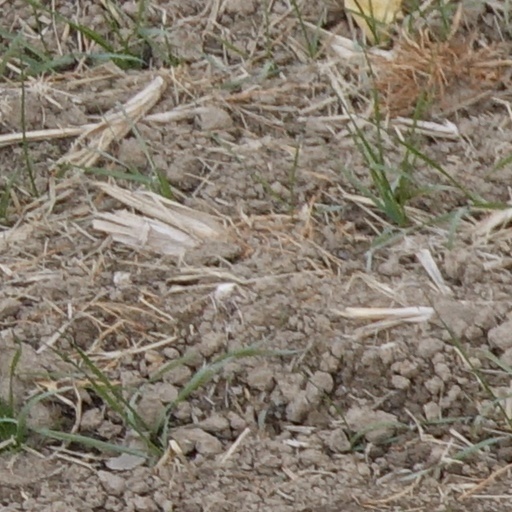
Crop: wheat